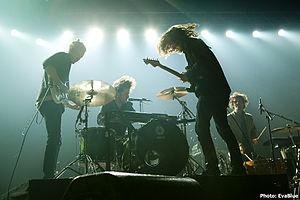
Half Moon Run - C2MTL 2013